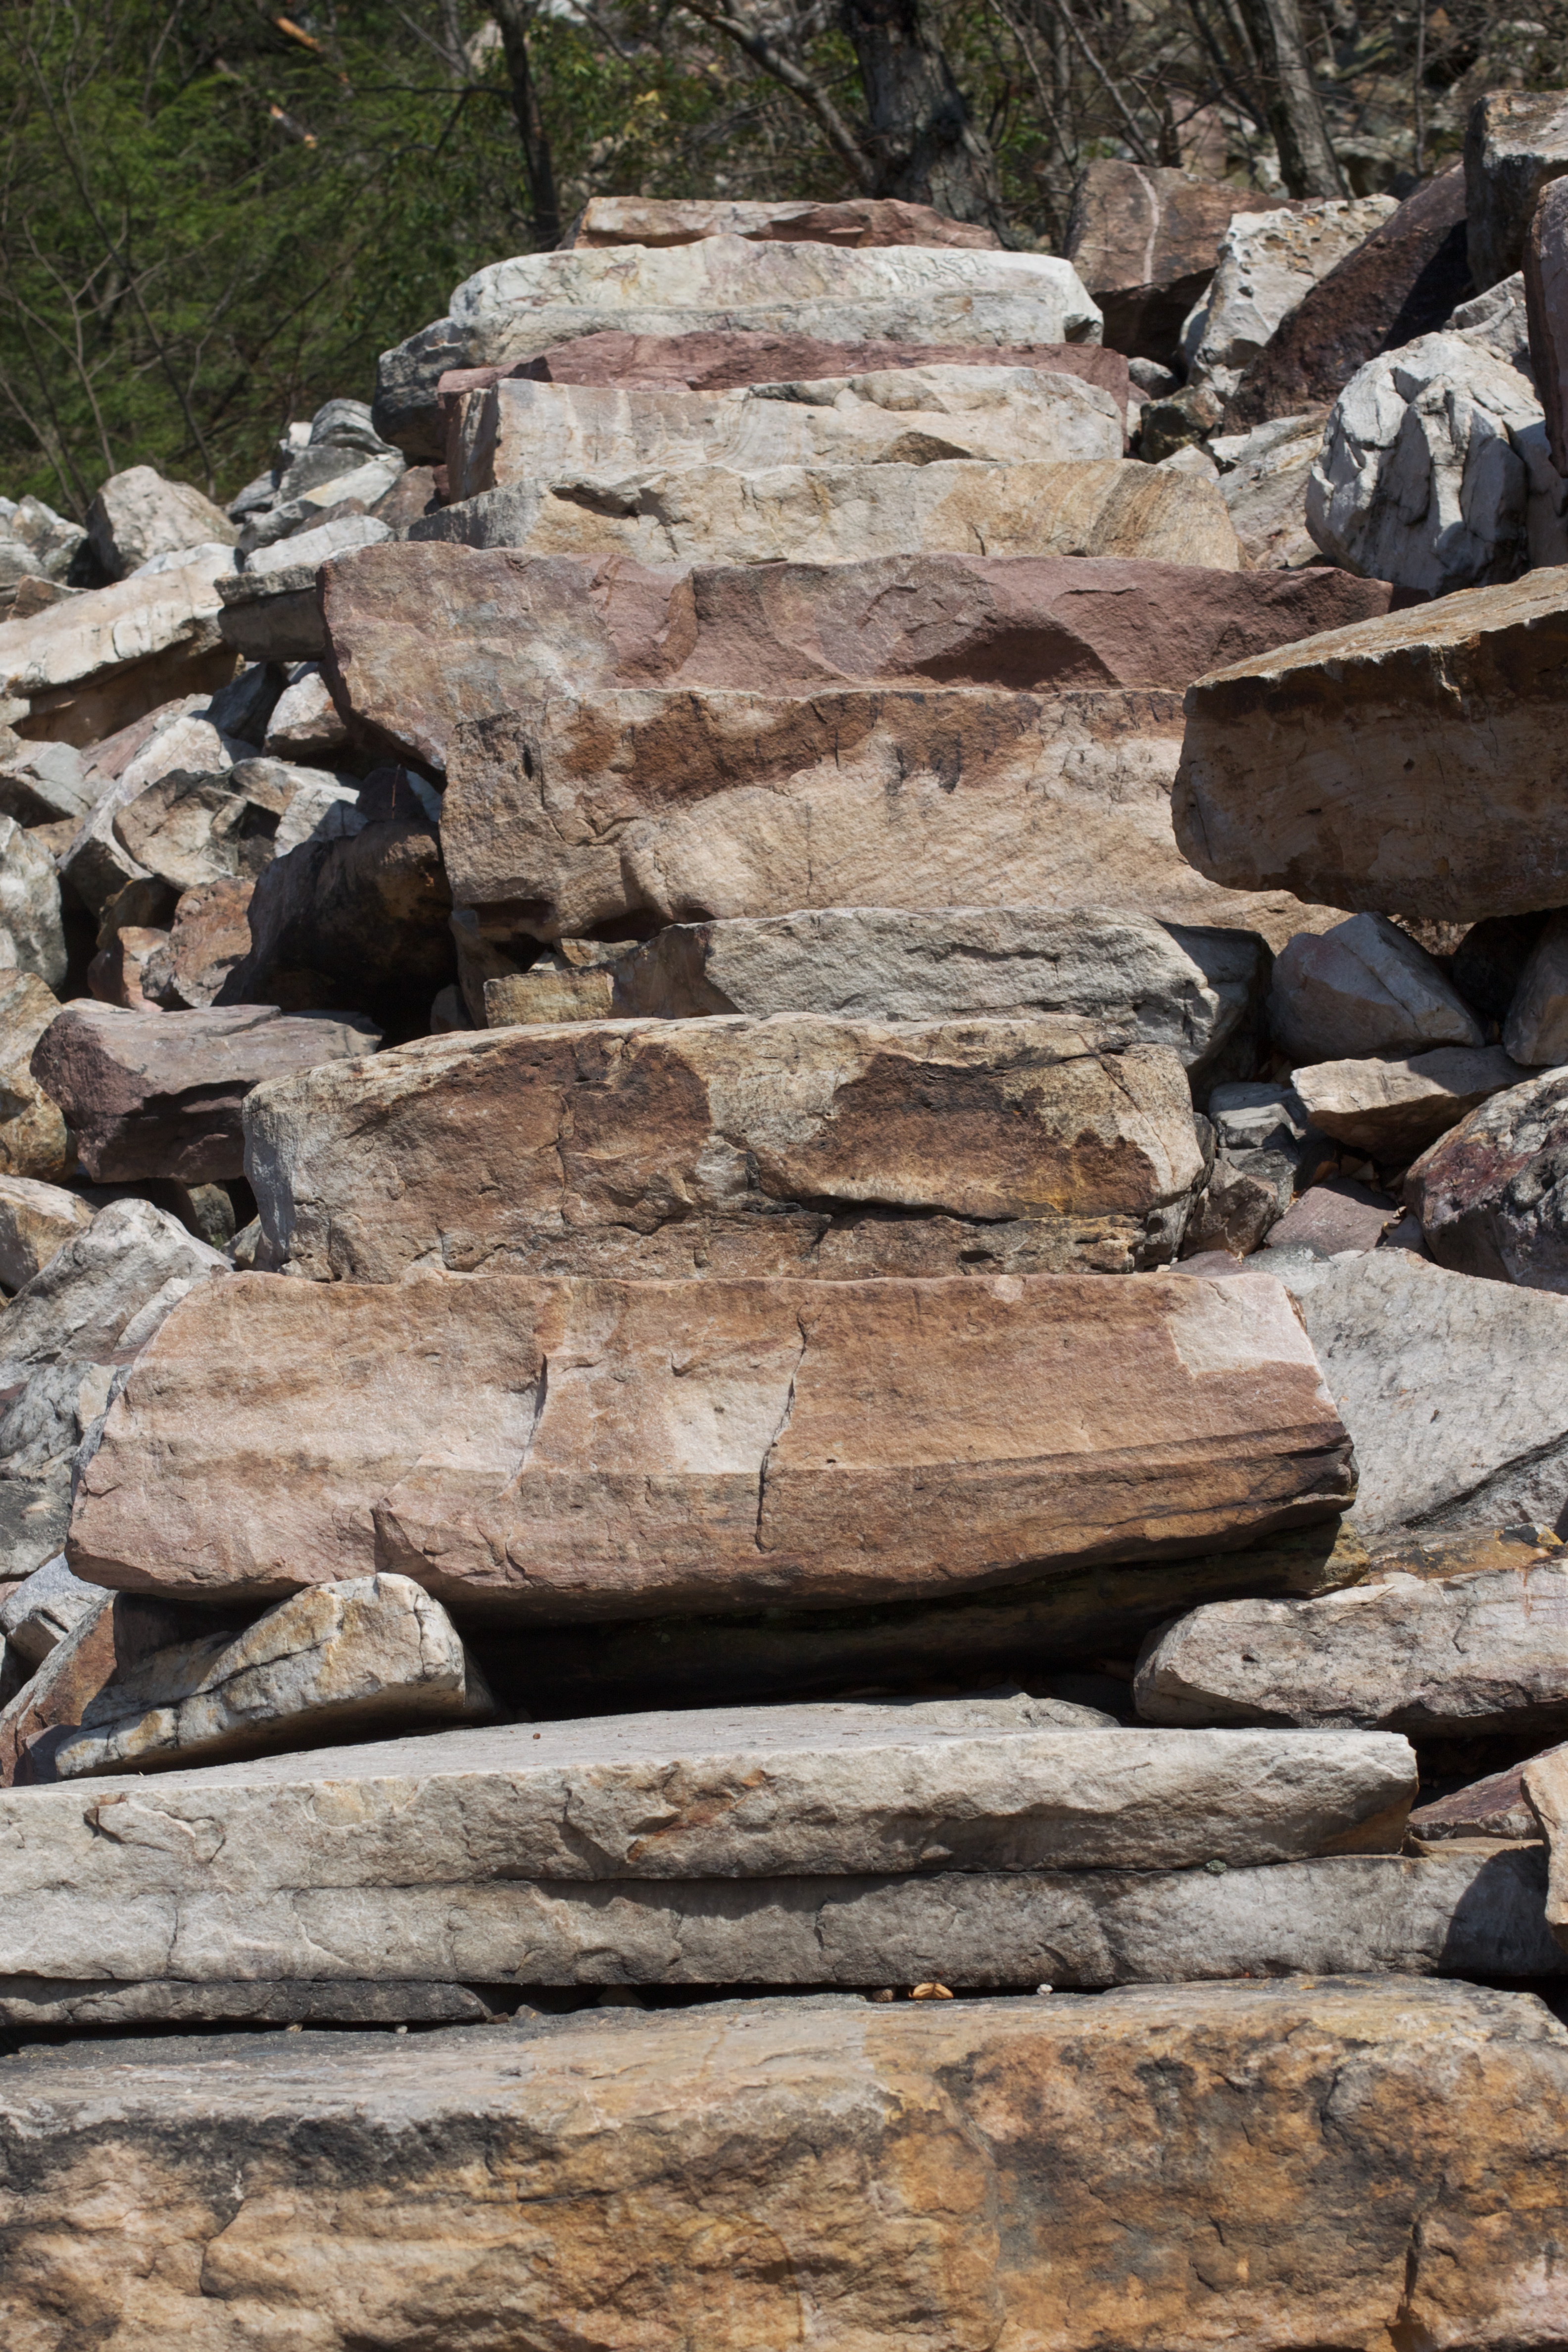
rock, wood, wall, stone wall, terrain, material, geology, outcrop, boulder, wadi, bedrock, ancient history